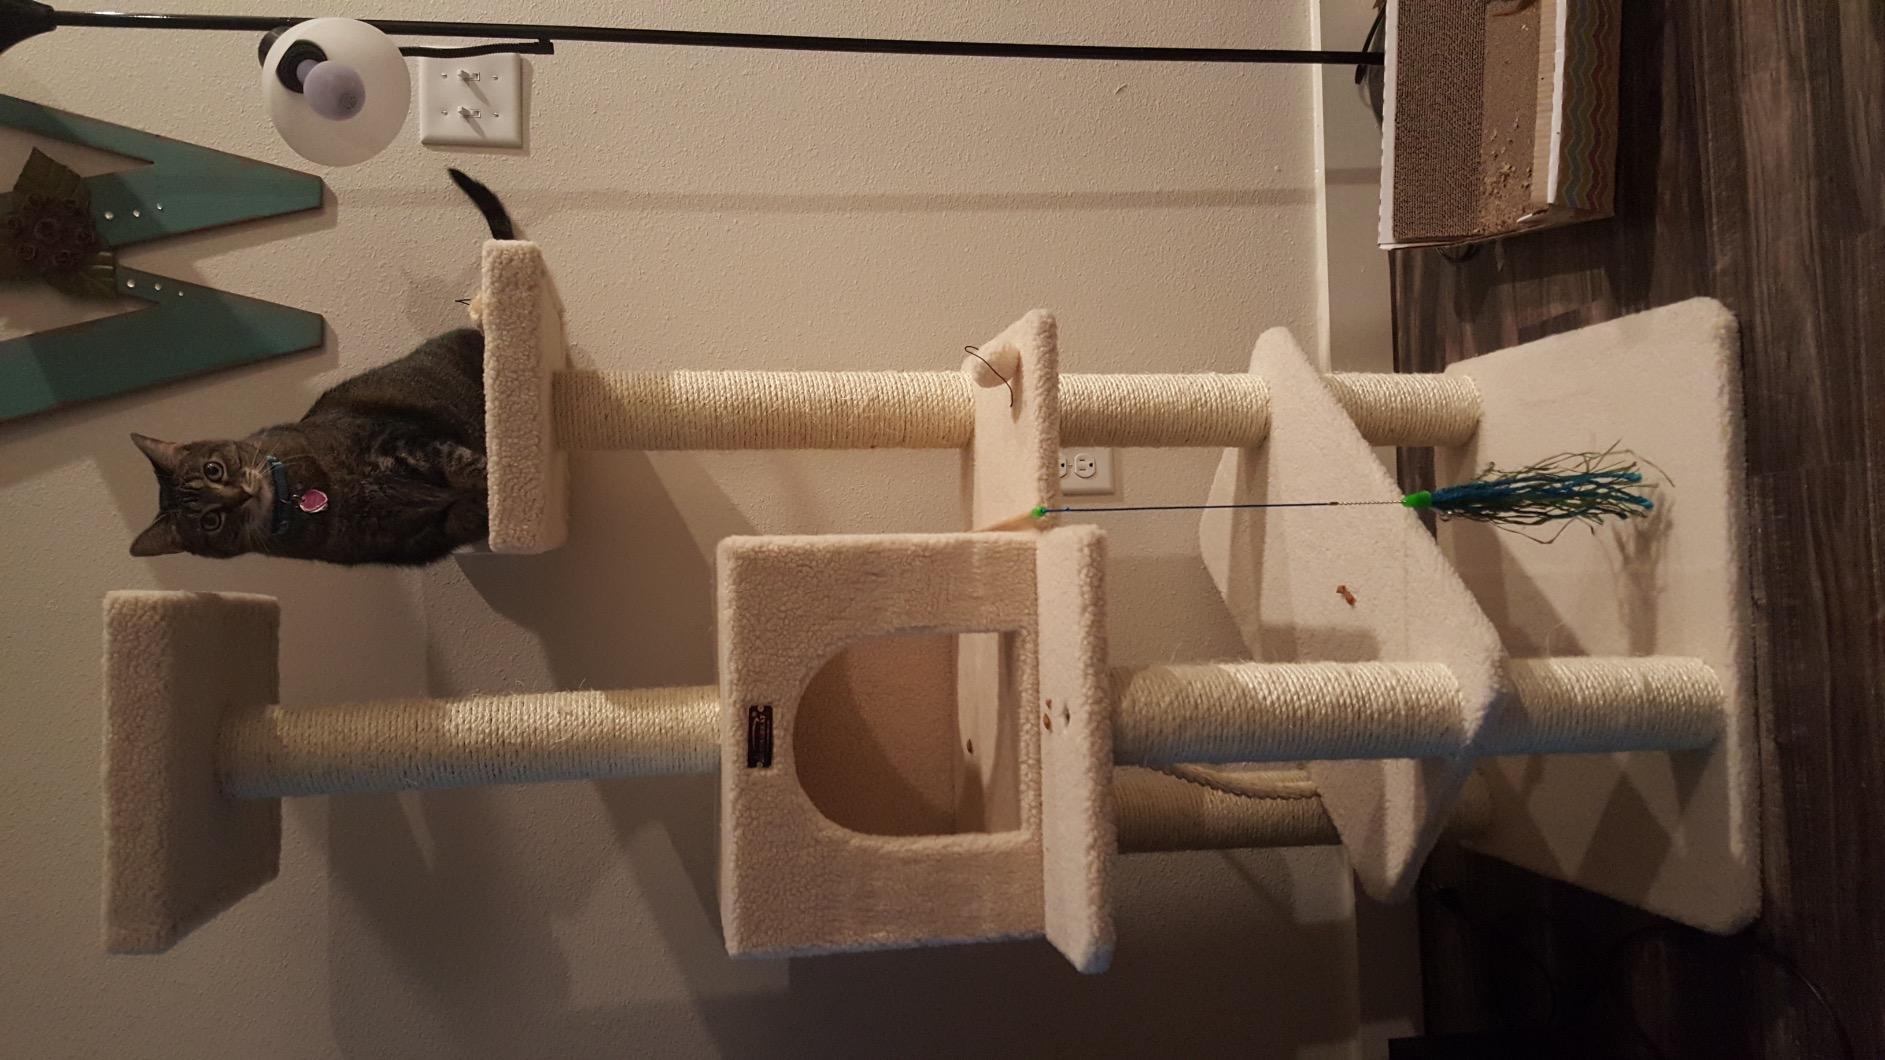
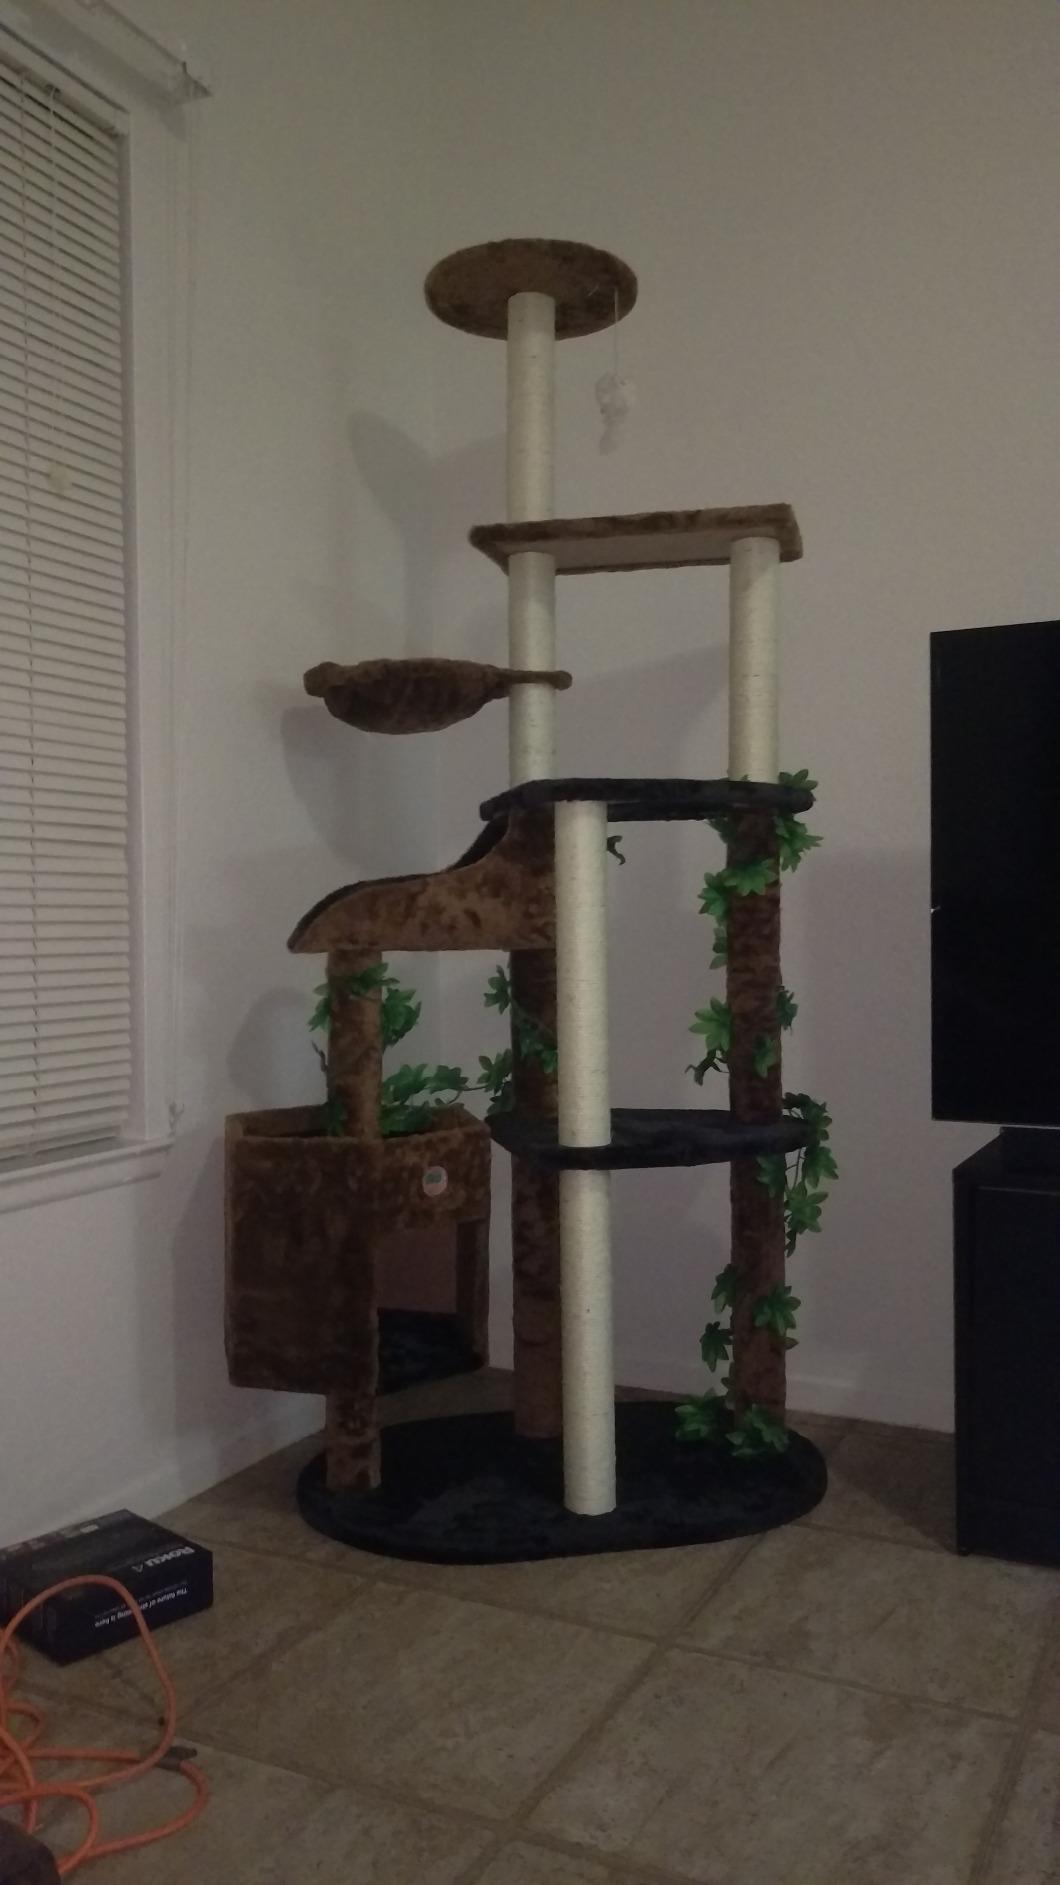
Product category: items_cat tree
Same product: no